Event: Nepal Earthquake
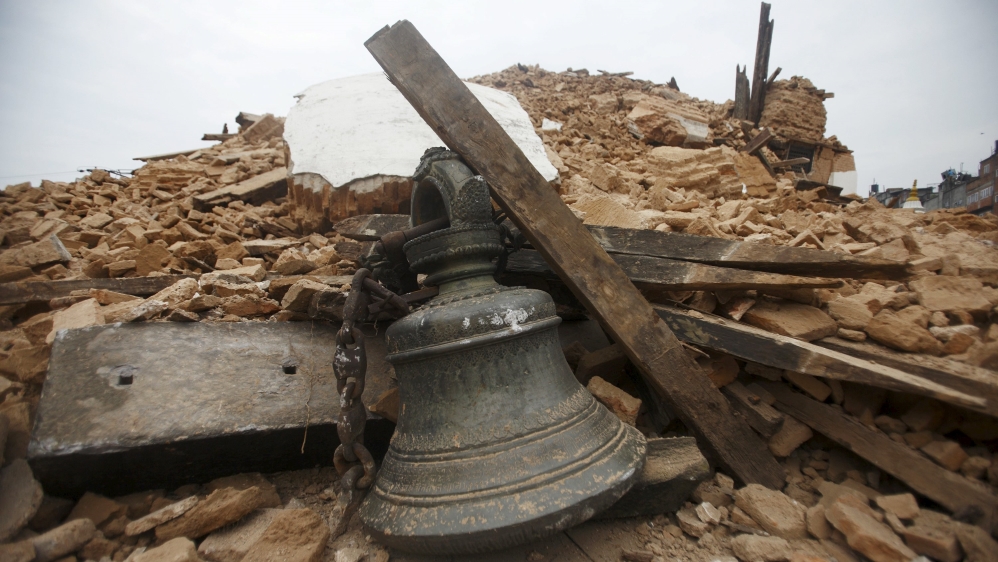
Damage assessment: damage